The Original Amateur Hour

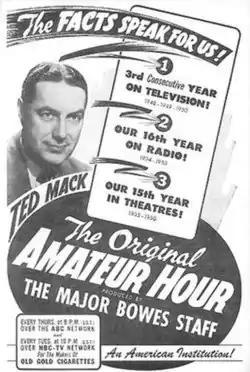
1950 trade advertisement

The Original Amateur Hour is an American radio and television program. The show was a continuation of "Major Bowes Amateur Hour", which had been a radio staple from 1934 to 1945. Major Edward Bowes, the originator of the program and its master of ceremonies, left the show in 1945 and died the following year. He was ultimately succeeded by Ted Mack, when the show was brought into television in 1948.